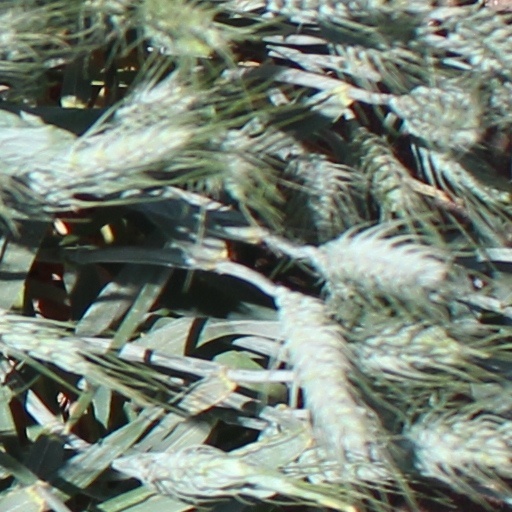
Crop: wheat